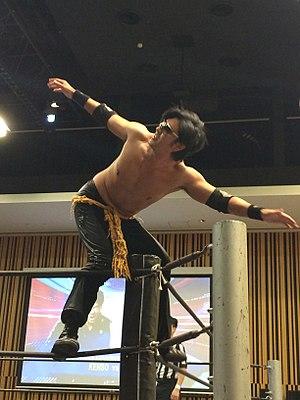
Kenzo Suzuki, est un catcheur japonais, connu pour son travail au sein de la New Japan Pro Wrestling, All Japan Pro Wrestling et à la World Wrestling Entertainment.